Bikini variants

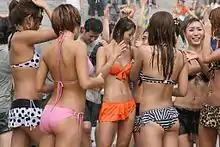
Bikinis come in a variety of patterns, including stripes, polka dots, and animal print at the Mud Festival in Boryeong, South Korea in 2008

Bikini tops come in several different styles and cuts, including a halter-style neck that offers more coverage and support, a strapless bandeau, a rectangular strip of fabric covering the breasts that minimizes large breasts, a top with cups similar to a push-up bra, and the more traditional triangle cups that lift and shape the breasts.